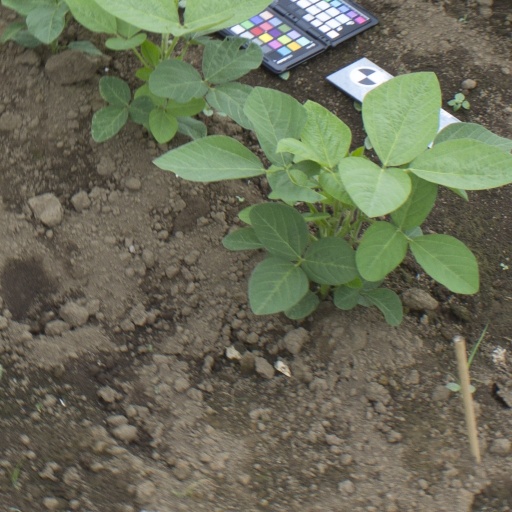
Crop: soybean